Film noir

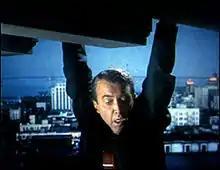
Some consider "Vertigo" (1958) a noir on the basis of plot and tone and various motifs, but it has a modernist graphic design typical of the 1950s and a more modern set design, which would remove it from the category of film noir. Others say the combination of color and the specificity of director Alfred Hitchcock's vision exclude it from the category.

In their original 1955 canon of film noir, Raymond Borde and Etienne Chaumeton identified twenty-two Hollywood films released between 1941 and 1952 as core examples; they listed another fifty-nine American films from the period as significantly related to the field of noir. A half-century later, film historians and critics had come to agree on a canon of approximately three hundred films from 1940 to 1958. There remain, however, many differences of opinion over whether other films of the era, among them a number of well-known ones, qualify as films noir or not. For instance, "The Night of the Hunter" (1955), starring Robert Mitchum in an acclaimed performance, is treated as a film noir by some critics, but not by others. Some critics include "Suspicion" (1941), directed by Alfred Hitchcock, in their catalogues of noir; others ignore it. Concerning films made either before or after the classic period, or outside of the United States at any time, consensus is even rarer.